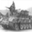
Label: tank